Exploration Gateway Platform

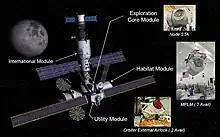

The Exploration Gateway Platform was a design concept proposed by Boeing in December 2011 to drastically reduce the cost of Moon, near Earth asteroids (NEAs), or Mars missions by using components already designed to construct a refueling depot and servicing station located at one of the Earth–Moon Lagrange points, L1 or L2. The system claims its cost savings based on an ability to be reused for multiple missions such as a launch platform for deep space exploration, robotic relay station for moon rovers, telescope servicing and a deep space practice platform located outside the Earth's protective radiation belts.